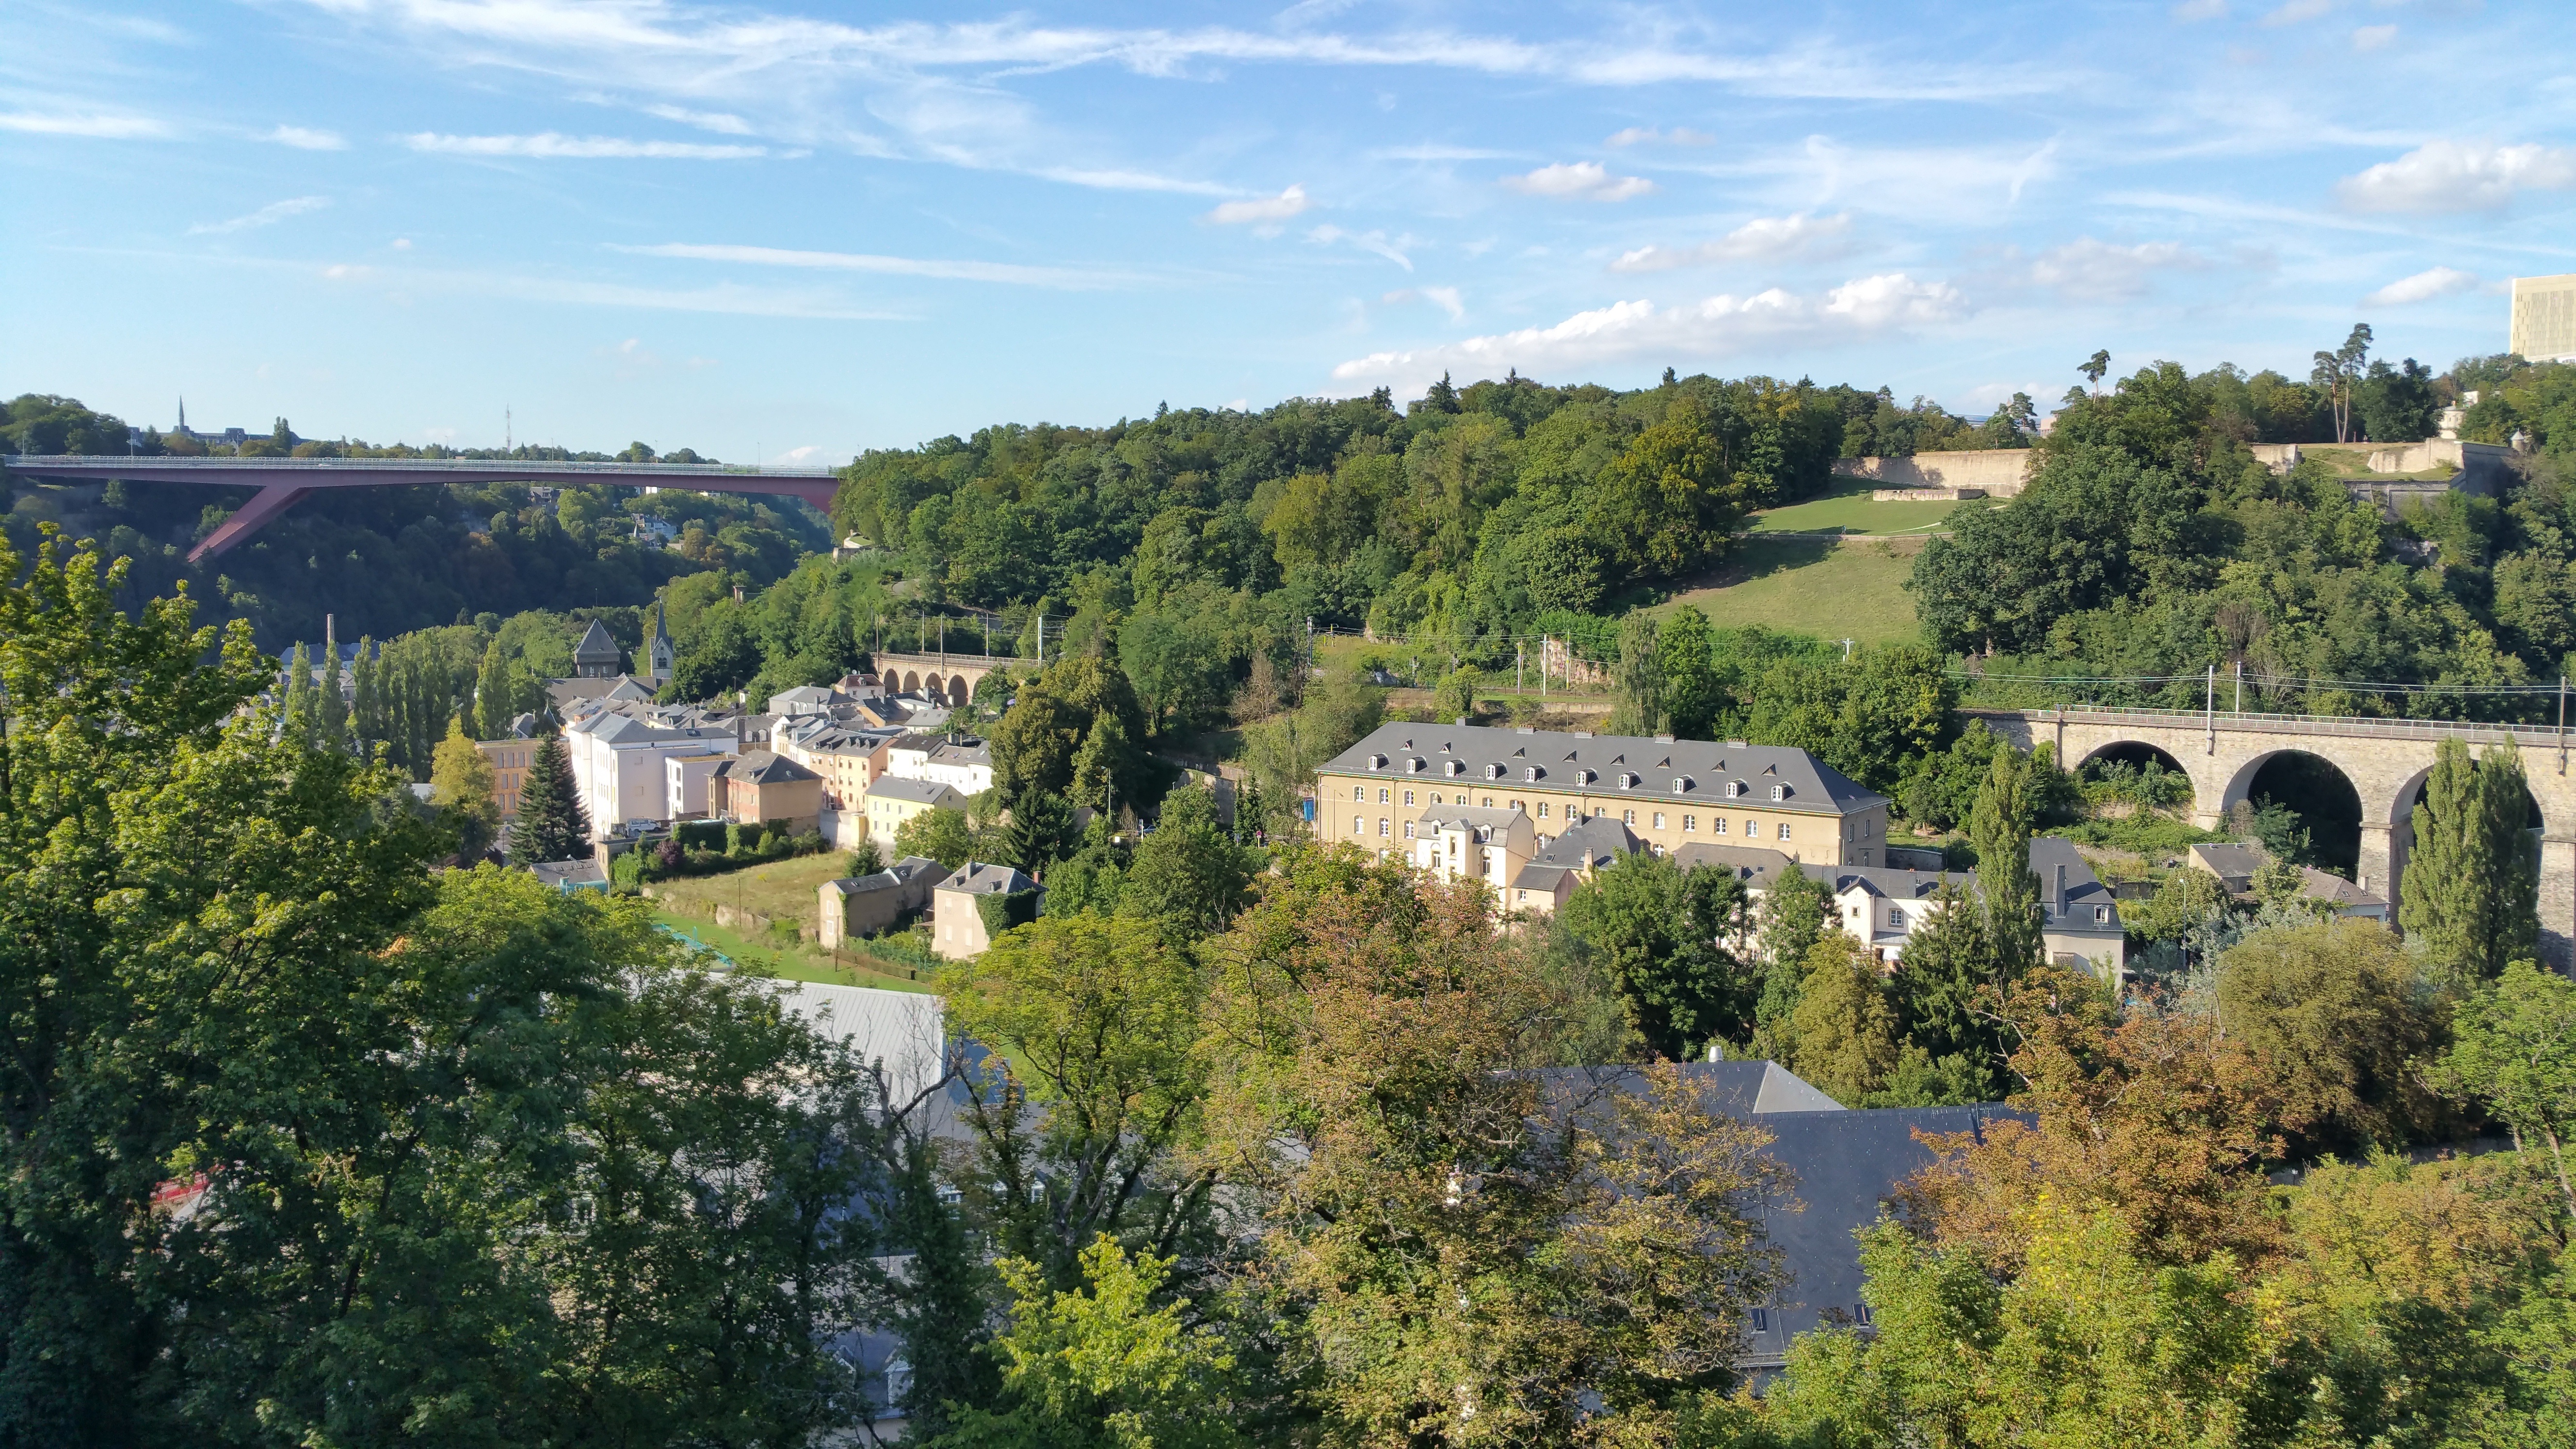
landscape, bridge, town, panorama, village, tourism, luxembourg, estate, aerial photography, luxembourg city